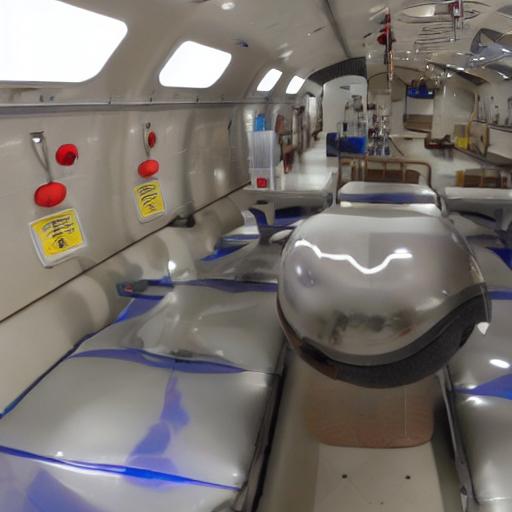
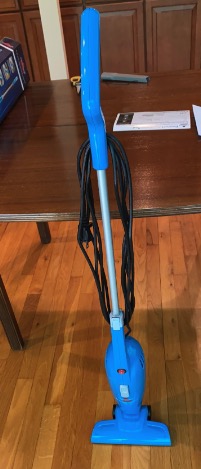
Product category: items_vacuum
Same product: no